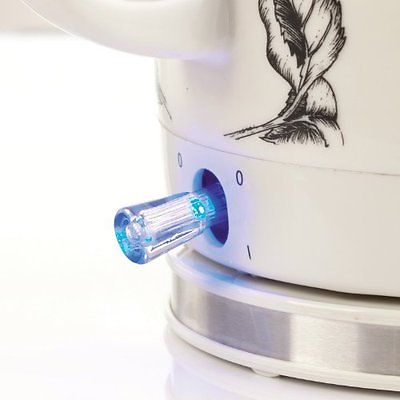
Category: kettle